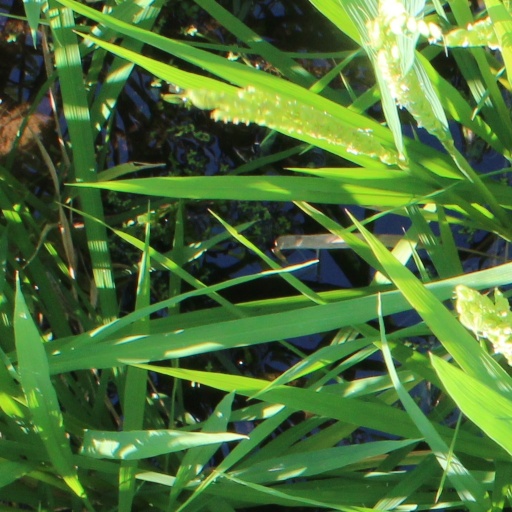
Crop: rice